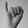
ASL letter: I